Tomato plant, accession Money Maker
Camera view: vertical (180 deg); turntable rotation: 90 degrees
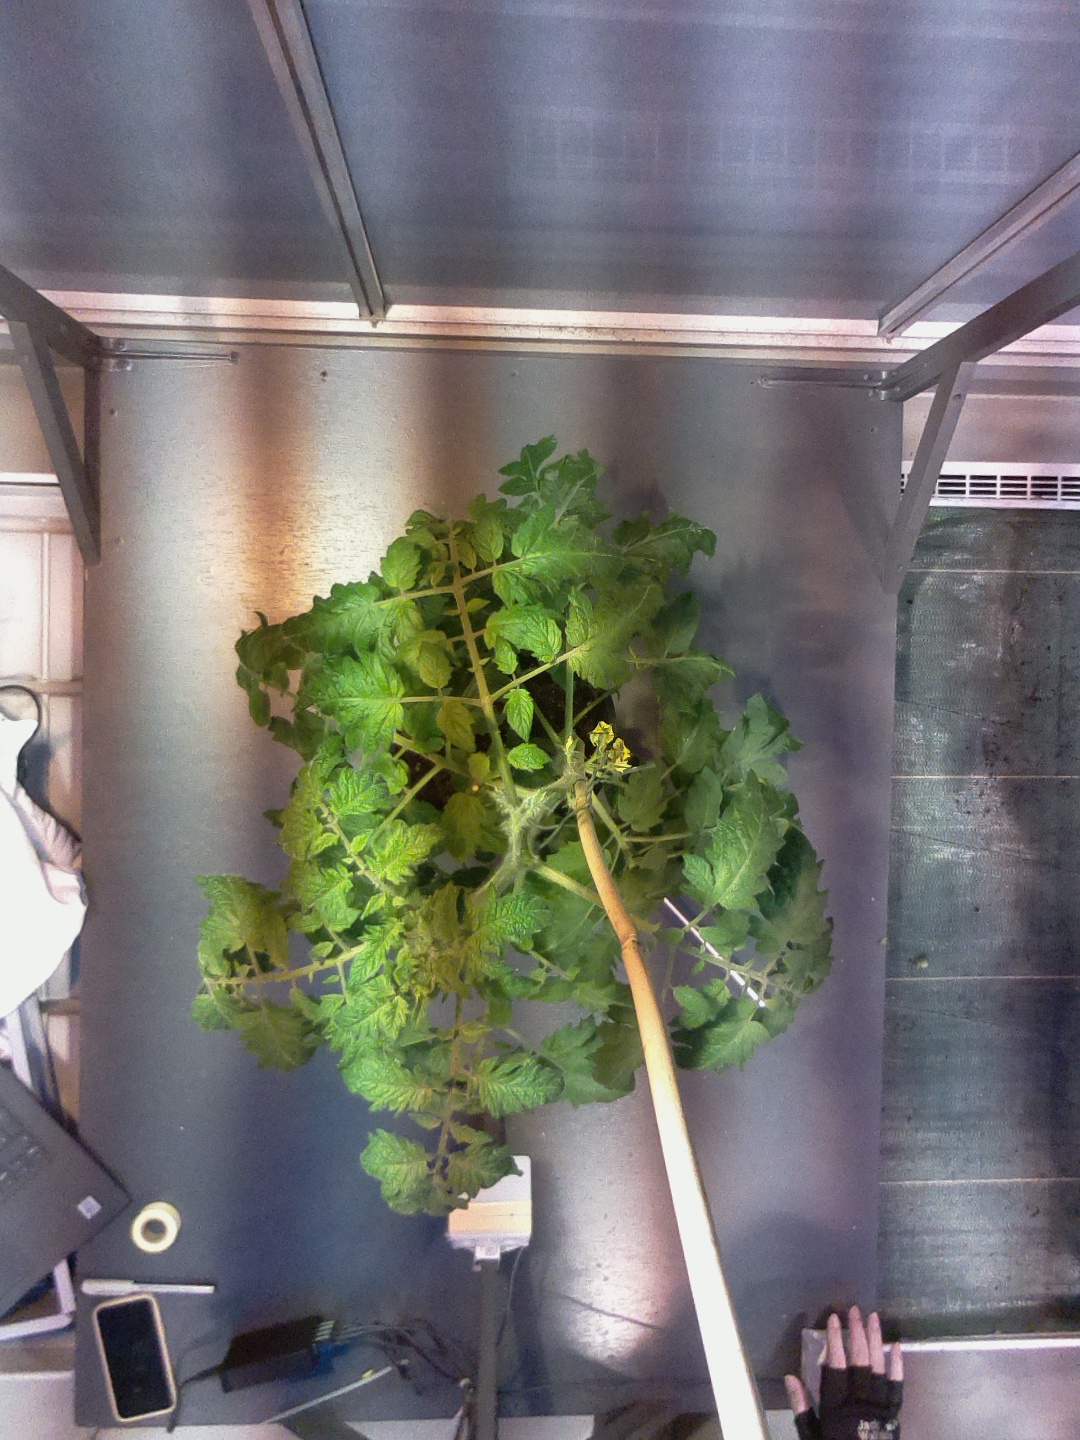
BBCH growth stage 64: 40%-50% of flowers open